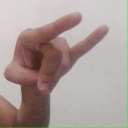
अक्षर: च